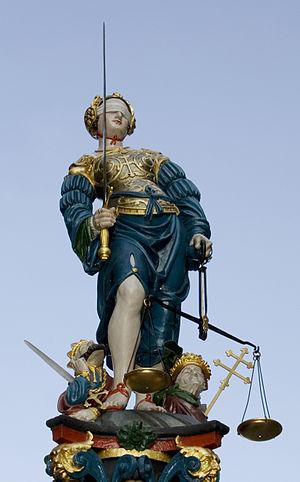
Les arts plastiques et visuels en Suisse englobent les artistes suisses et leur production artistique, toute œuvre artistique en Suisse ainsi que les lieux de d'apprentissage et de diffusion des arts plastiques et arts visuels, soit notamment la peinture, la sculpture, l'art vidéo et la photographie.
Justice ou Justitia est, dans la mythologie romaine, la déesse de la Justice. C'est une personnification allégorique de la force morale qui sous tend le système légal. La symbolique judiciaire utilise également depuis le XIIIᵉ siècle une figure de la mythologie grecque, Thémis, sous les traits d'une femme aux yeux bandés, symbolisant l'impartialité.
Hans Gieng est un sculpteur du XVIᵉ siècle, actif à Fribourg entre 1524 et 1562. Son atelier est célèbre pour ses sculptures de fontaines, qui furent livrées jusqu'à Berne, Soleure et Zurich.
Le droit suisse est l'ensemble des règles juridiques de la Suisse, à tous ses niveaux de pouvoir. Originaire du droit romain, le droit suisse appartient à la famille des droits romano-germaniques et est une construction composite influencée notamment par le droit français et le droit allemand, ainsi que les autres droits européens.